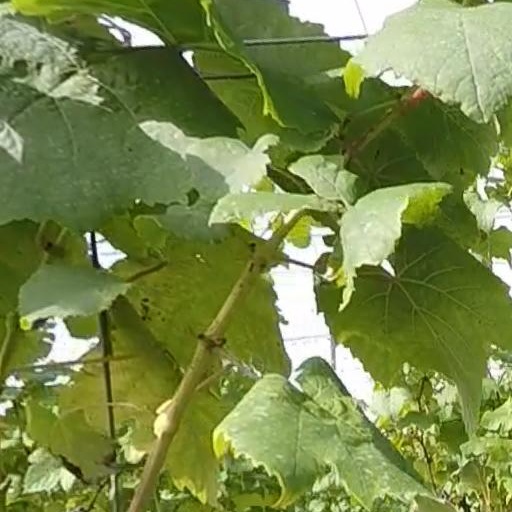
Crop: grape